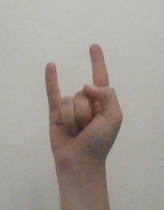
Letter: la